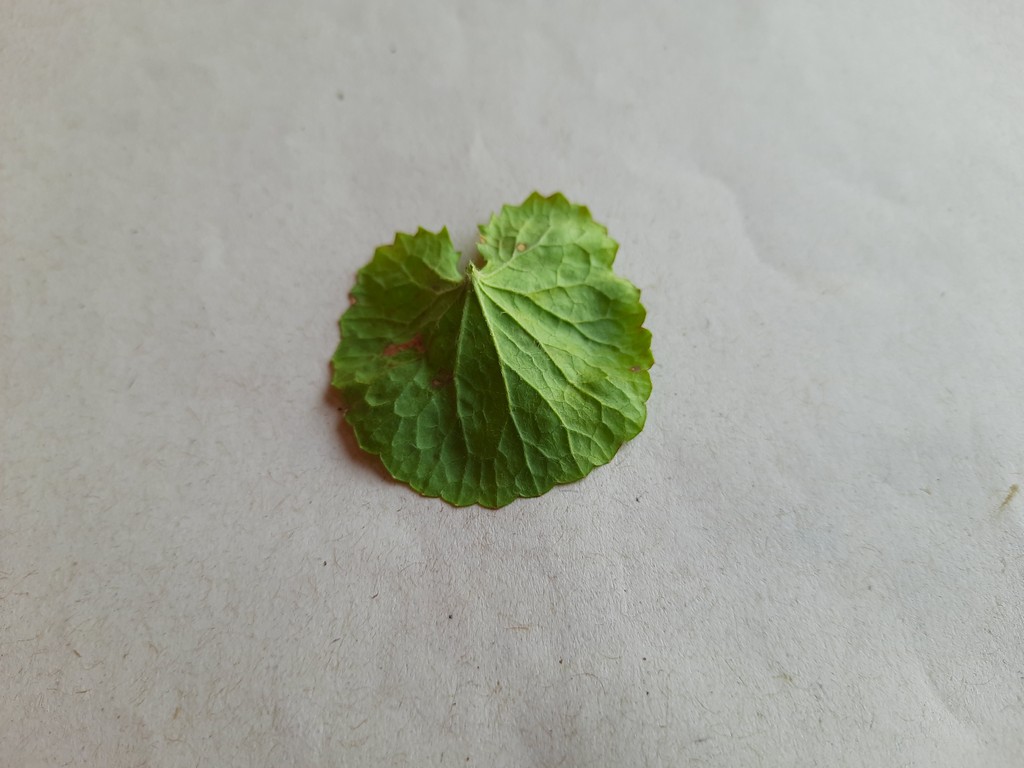
Label: Unhealthy